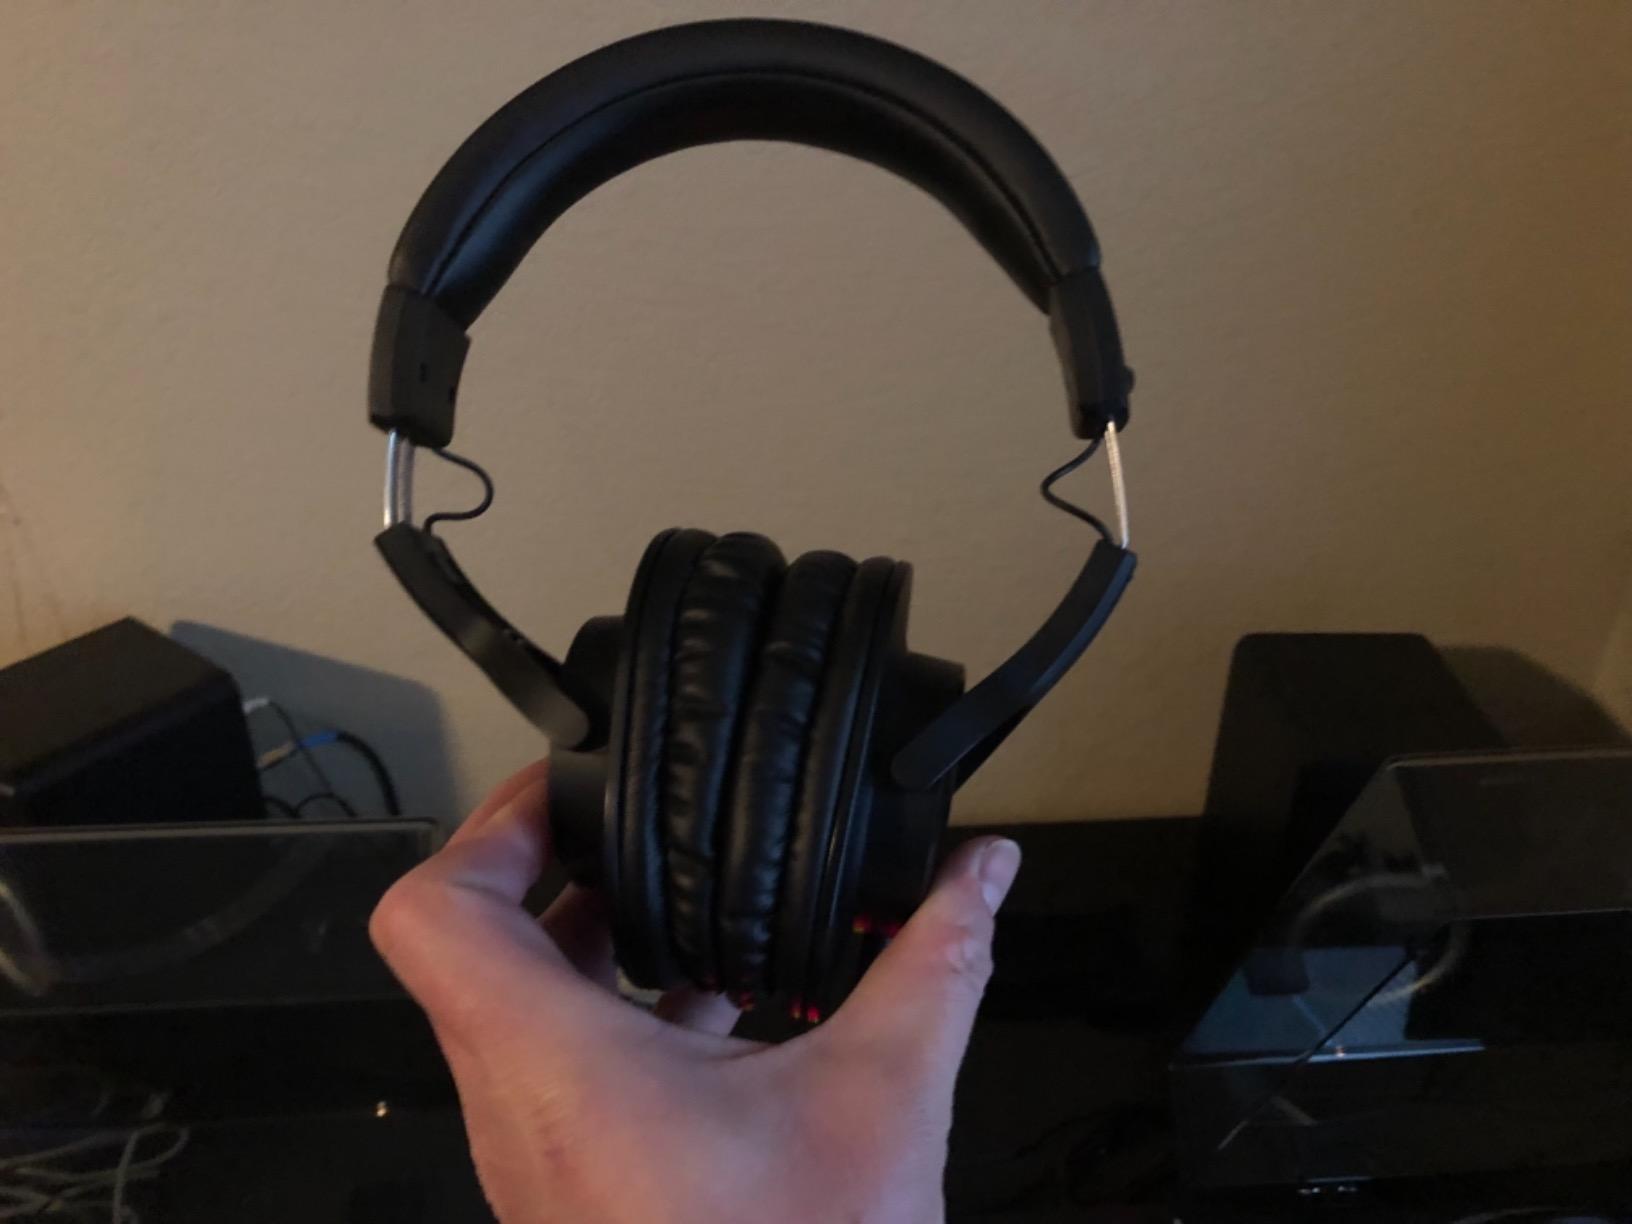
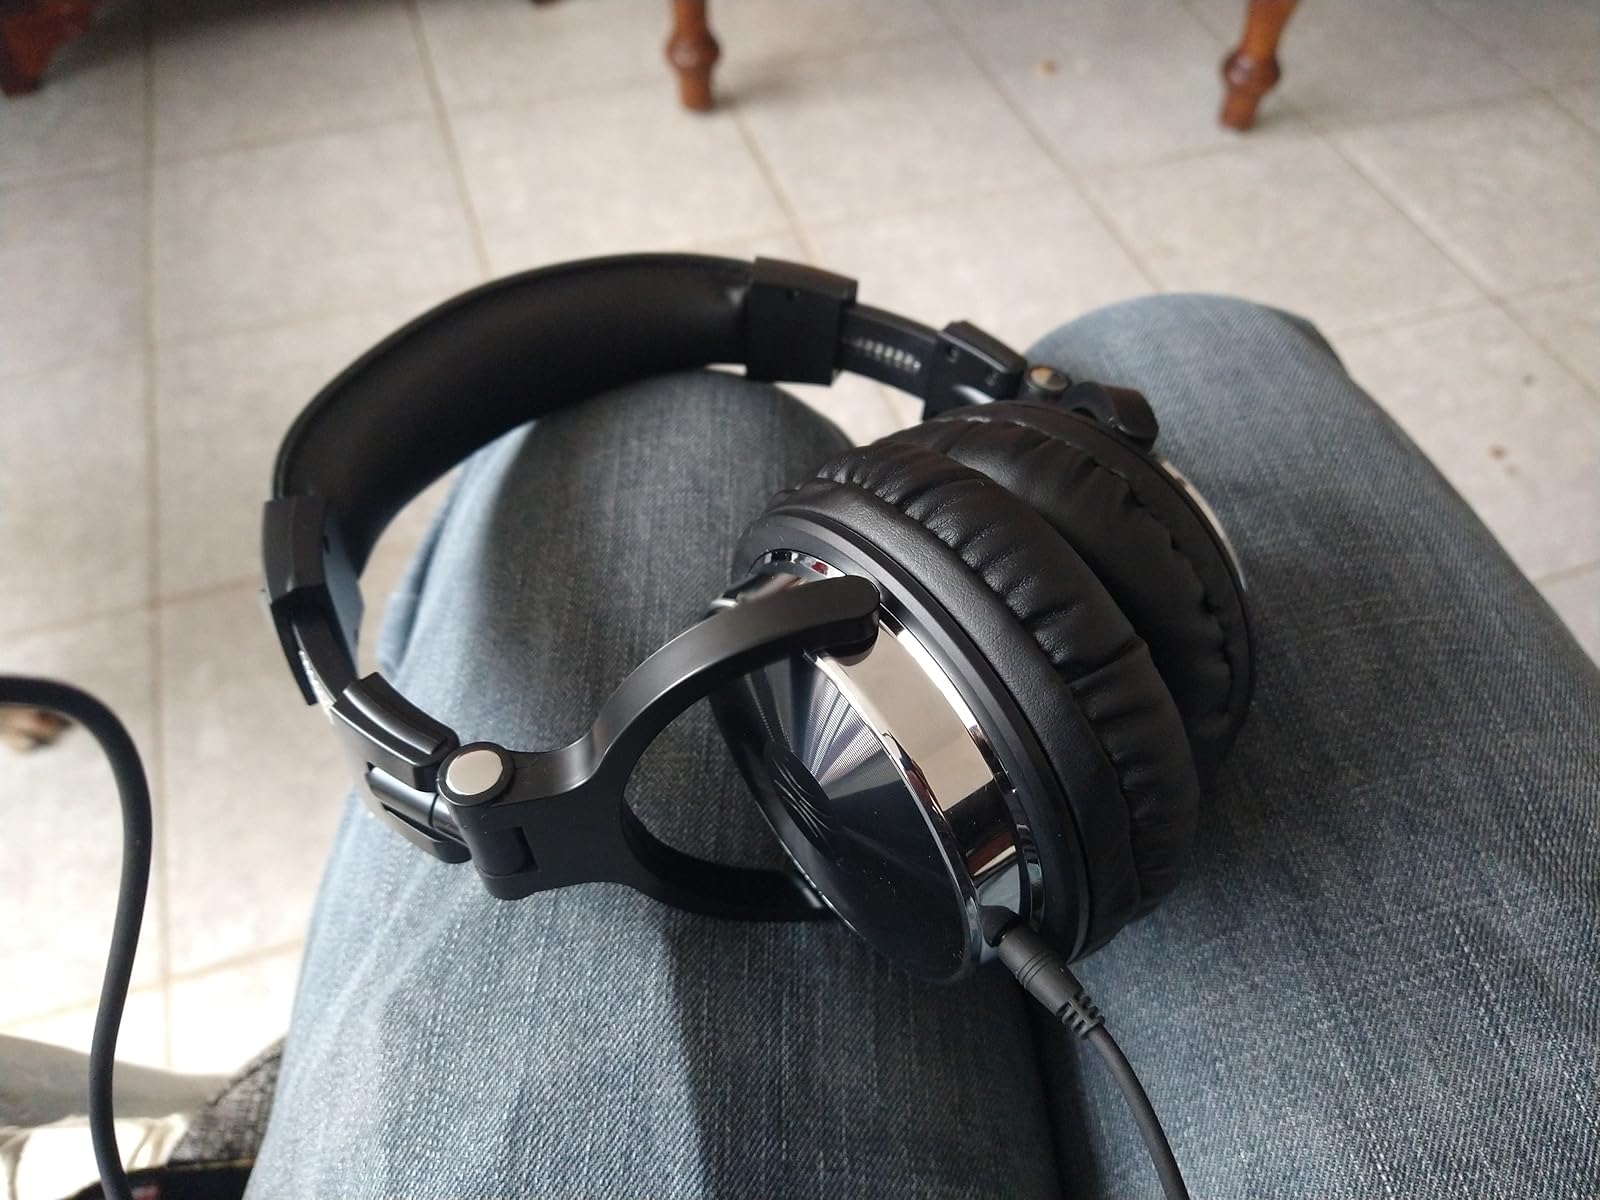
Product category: headphones
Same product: no